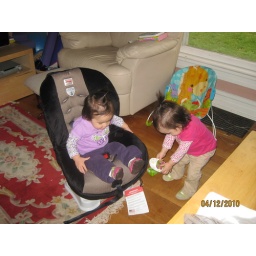
Meibel in the new car seat